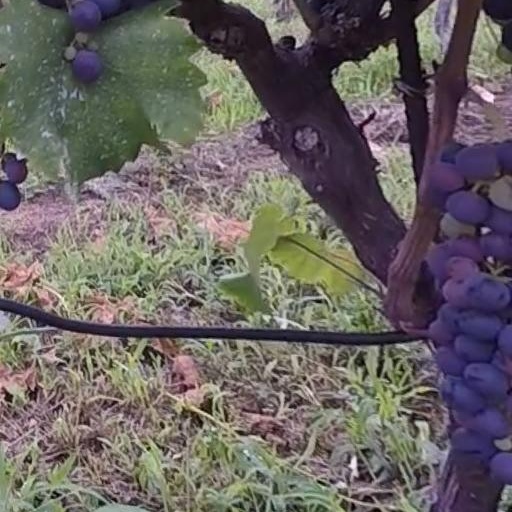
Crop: grape